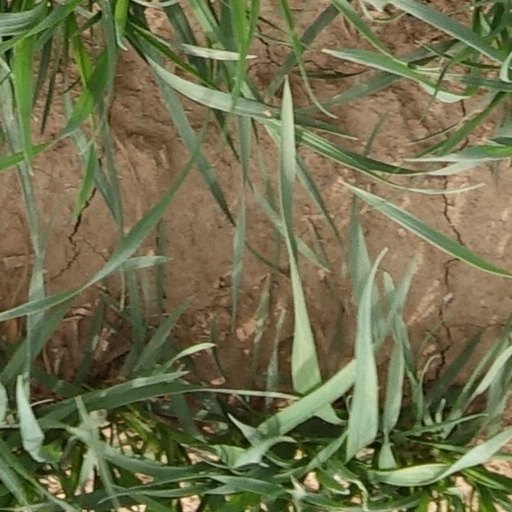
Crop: wheat